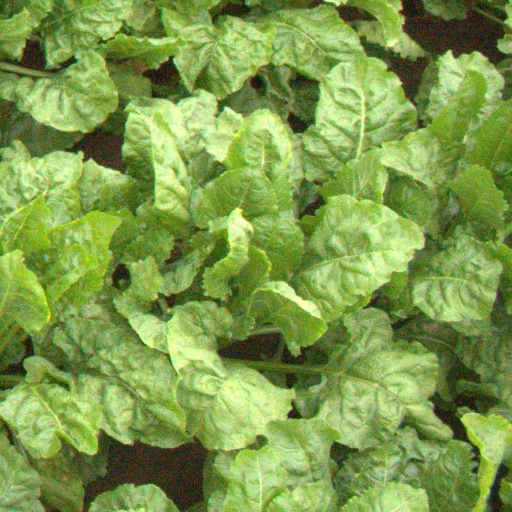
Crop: sugar beet